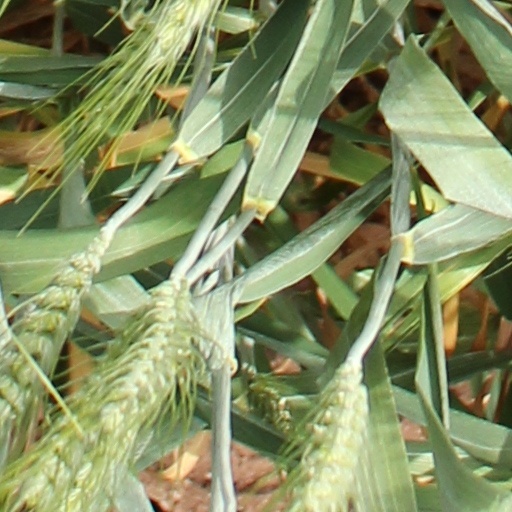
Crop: wheat